Ed Hall (One Life to Live)

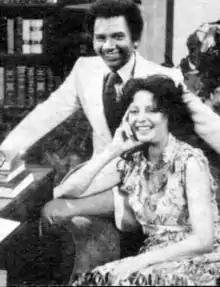
Supercouple Ed (Freeman) and Carla (Holly),

In 1973, siblings-in-law Meredith Lord Wolek (Lynn Benesch) and Vinny, and baby Daniel Wolek were taken hostage by thieves in the Llanfair carriage house. During hostage negotiations with Ed, the burglars demand the Llanview Police Department arrange for a plane to transport them to South America, where they would later release the hostages. One of the criminals shoots the other. Meredith attempts to escape and is fatally injured after falling on her head against the edge of a table. The other robber is killed by the Llanview Police while attempting to escape, and Vince and Daniel escape alive. Lieutenant Hall makes a great impression on Carla, causing her to end her budding romance with politico Bert Skelly. Meanwhile, Ed mentors downtrodden youth Joshua "Josh" West (Laurence Fishburne). Ed would later propose marriage, and although Carla was enamored with Ed's integrity and his devotion toward the mentorship of Josh, Carla fell deeper in love with Ed, but grew troubled with the prospect of being in a relationship with the life-threatening work of law enforcement. Unable to ignore her feelings, she accepts his proposal in March 1973. Ed and Carla adopt Josh together in April 1974.